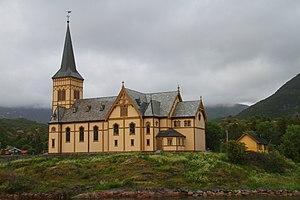
Église de Kabelvåg‎‎